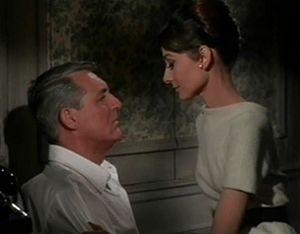
Charles Lang est un directeur de la photographie américain, né Charles Bryant Lang Jr. le 27 mars 1901 à Bluff, mort le 3 avril 1998 à Santa Monica.
Charade est un film américain réalisé par Stanley Donen, sorti en 1963.